Alexander Faribault House

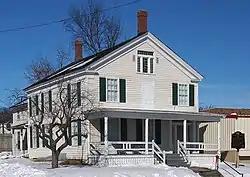
The Alexander Faribault House from the east

The Alexander Faribault House is a historic house museum in Faribault, Minnesota, United States. Built in 1853, it was the first wood-frame house constructed in Rice County, Minnesota. It was built by fur trader Alexander Faribault in the Greek Revival style. Besides serving as a house, it also served as a civic center, polling place, and a church. The local address of the house is 12 First Avenue, Faribault, MN. The house was listed on the National Register of Historic Places in 1970.